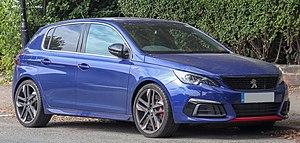
Peugeot est un constructeur automobile français. L'entreprise familiale qui précède l'actuelle entreprise Peugeot est fondée en 1810, lors de la transformation du moulin familial sis à Hérimoncourt en aciérie. Différentes branches de la famille vont se lancer dans des productions très diversifiées, mais toutes basées sur l'acier
La 308 est une automobile compacte du constructeur français Peugeot. Elle est présentée à Francfort en septembre 2013 et commercialisée dès le 12 septembre 2013. Elle est la seconde génération de 308 et succède à la Peugeot 308 I produite depuis 2007. Elle est élue voiture européenne de l'année 2014, douze ans après la Peugeot 307.